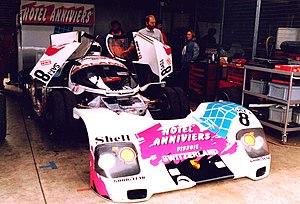
Test de double-pneus effectué par Antoine Salamin lors de l'épreuve Supercup de Silverstone, le 14 mai 1989
Le Swiss Team Salamin est une équipe suisse de course automobile dont la carrière se confond avec celle du pilote automobile et architecte Antoine Salamin, de 1973 à nos jours.